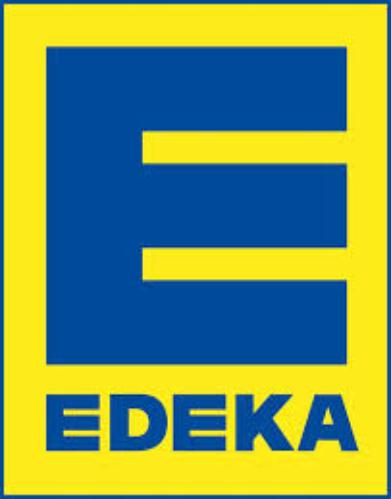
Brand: Edeka
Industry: Others